Carolina Pascual

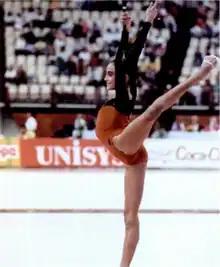
Pascual at the 1991 World Championships in Athens.

Pascual got her breakthrough in 1990 when Spain's head coach, Emilia Boneva, selected Pascual for the National Team. The newcomer was sent to the 1990 European Championships, where she helped the Spanish team win the bronze medal. She also placed 12th in the all-around and qualified for two event finals.